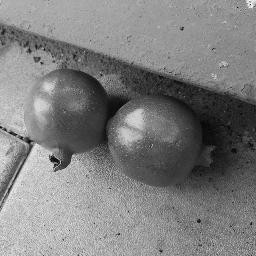
Fruit: Pomegranate
Quality: Good